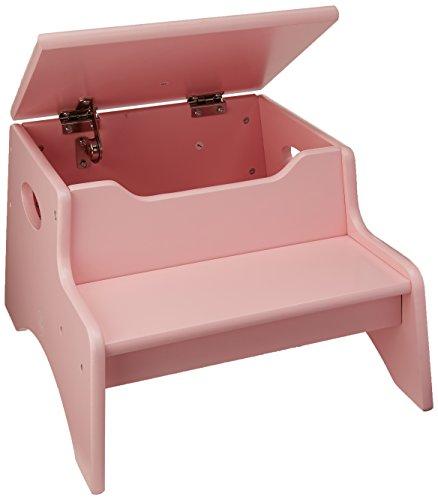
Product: KidKraft Step 'N Store - Pink
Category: Home & Kitchen | Furniture | Kids' Furniture | Step Stools
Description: Hidden storage compartment.
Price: $28.34
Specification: ProductDimensions:15.7x13.6x9.7inches|ItemWeight:3.52ounces|ShippingWeight:6.3pounds(Viewshippingratesandpolicies)|ShippingAdvisory:Thisitemmustbeshippedseparatelyfromotheritemsinyourorder.Additionalshippingchargeswillnotapply.|ASIN:B0002M9LRE|Itemmodelnumber:15604|Manufacturerrecommendedage:36months-8years